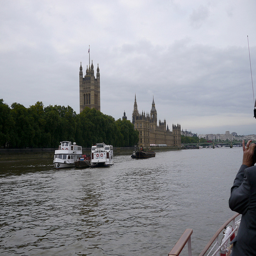
A group of three boats floating along  a river near a shore
Boats float down the river outside the houses of Parliament.
Two white ferries passing each other on a body of water.
Boats float along a waterway underneath a grey sky.
Several boats on a wide river with large buildings behind it.